Château de Chenonceau

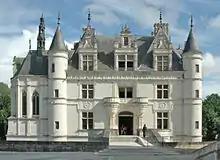
Entrance façade in 2007

In 1733 the estate was sold for 130,000 livres to a wealthy squire named . His wife, Louise Dupin, was the natural daughter of the financier Samuel Bernard and the actress , whose mother was also an actress who had joined the Comédie Française in 1684. Louise Dupin was "an intelligent, beautiful, and highly cultivated woman who had the theatre in her blood." Claude Dupin, a widower, had a son, Louis Claude, from his first wife Marie-Aurore de Saxe, who was the grandmother of George Sand (born Aurore Dupin).